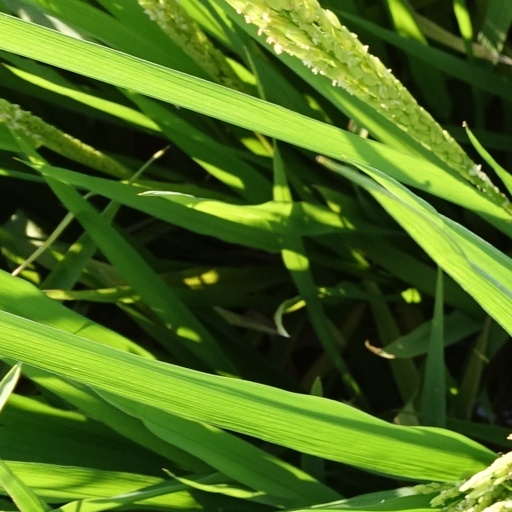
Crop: rice